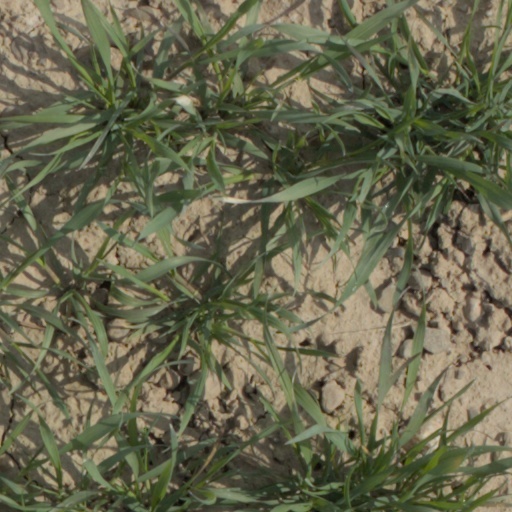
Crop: wheat